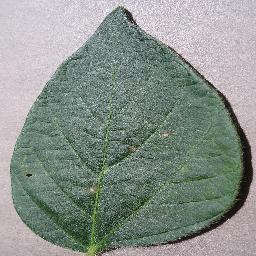
Label: Soybean___healthy